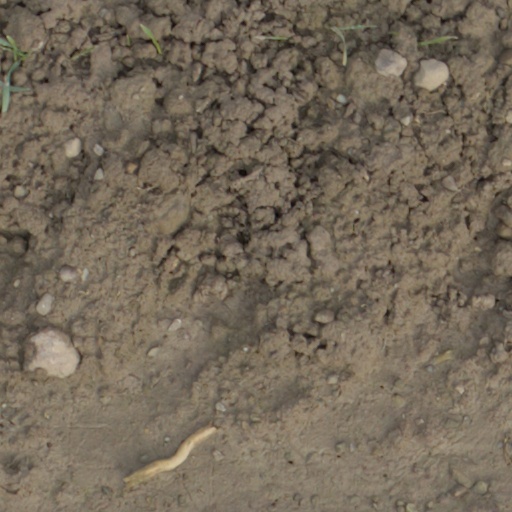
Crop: wheat